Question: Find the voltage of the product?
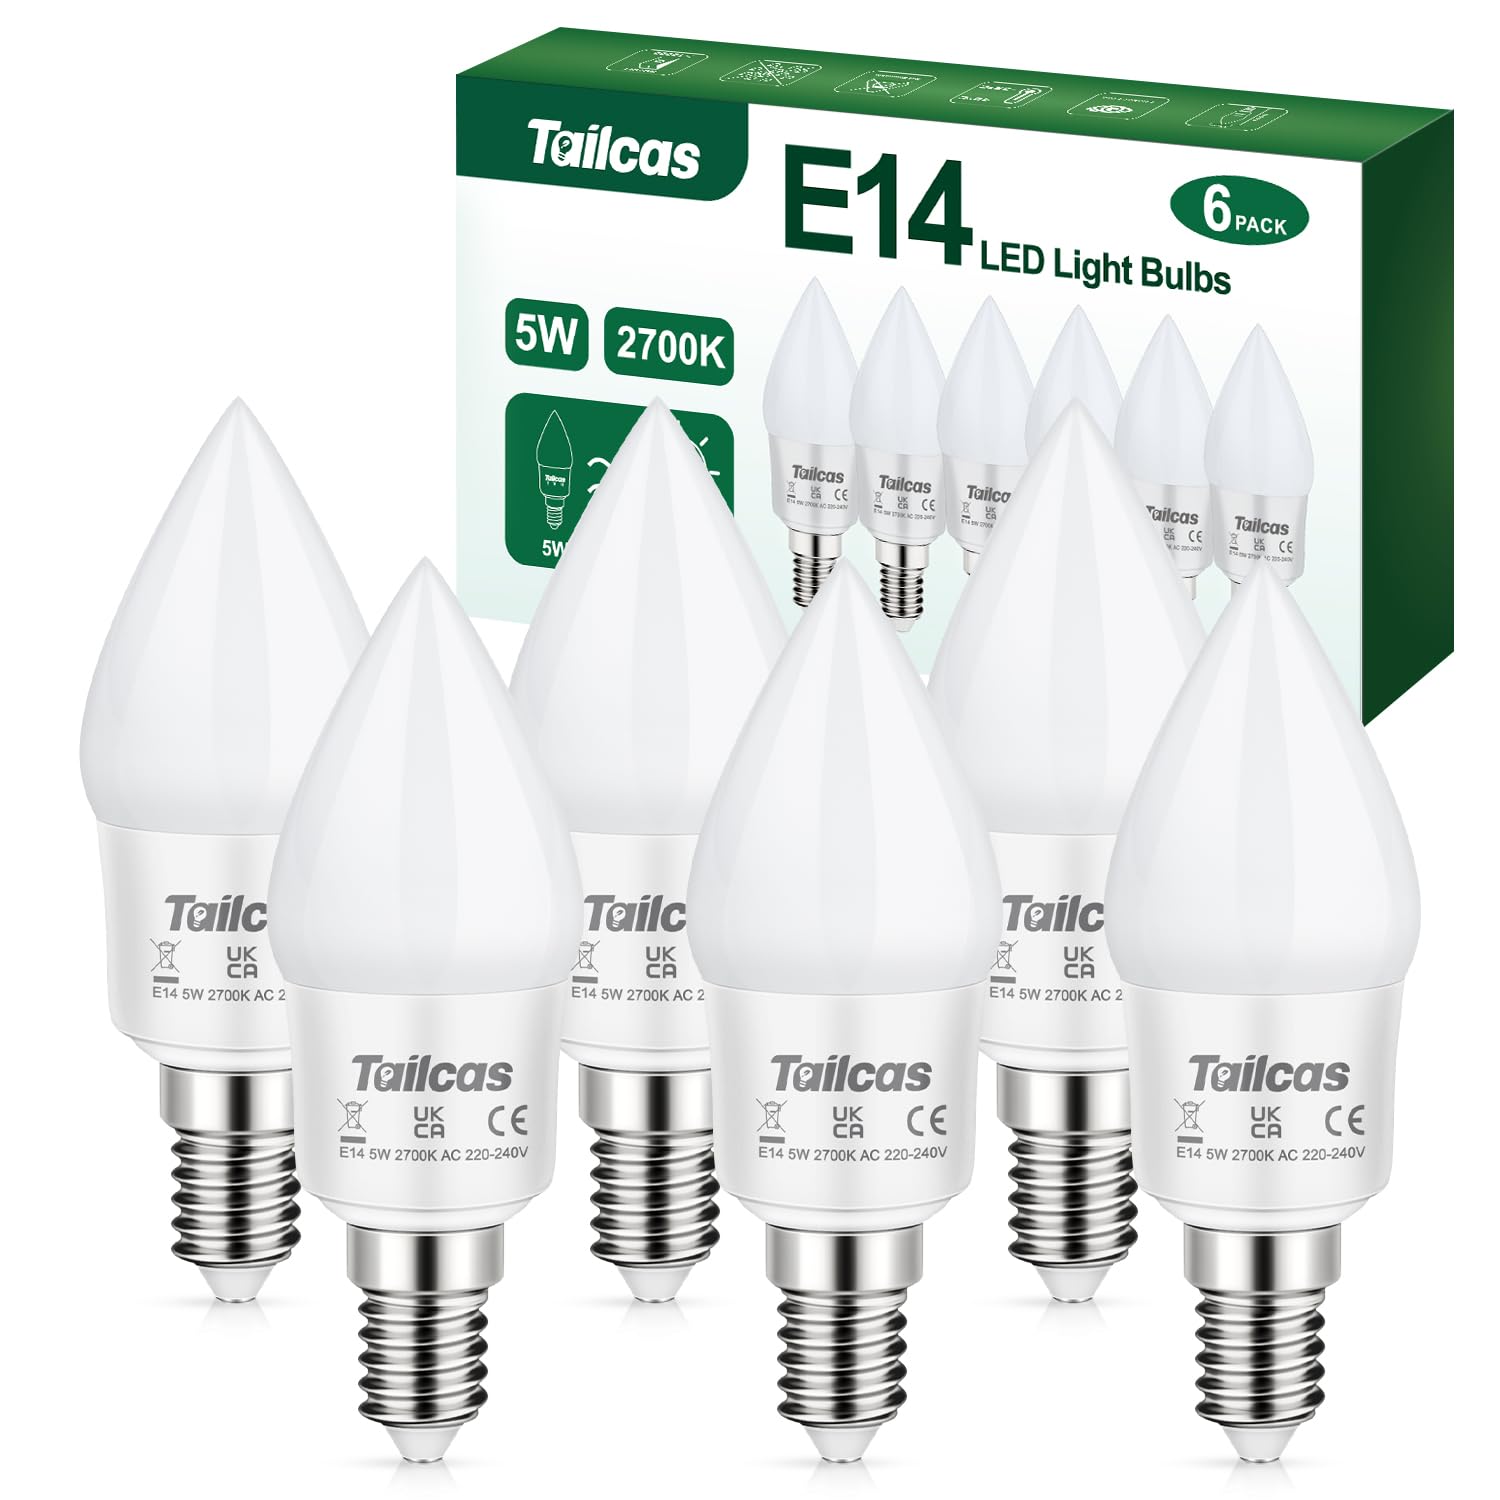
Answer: [220.0, 240.0] volt